The Rocketeer (character)

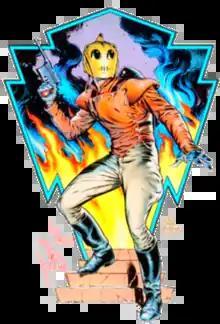
Character art of "The Rocketeer", art by Dave Stevens

The Rocketeer is a comic book superhero, created by writer/artist Dave Stevens. The character first appeared in 1982 and is an homage to the Saturday matinee serial heroes from the 1930s through the 1950s.